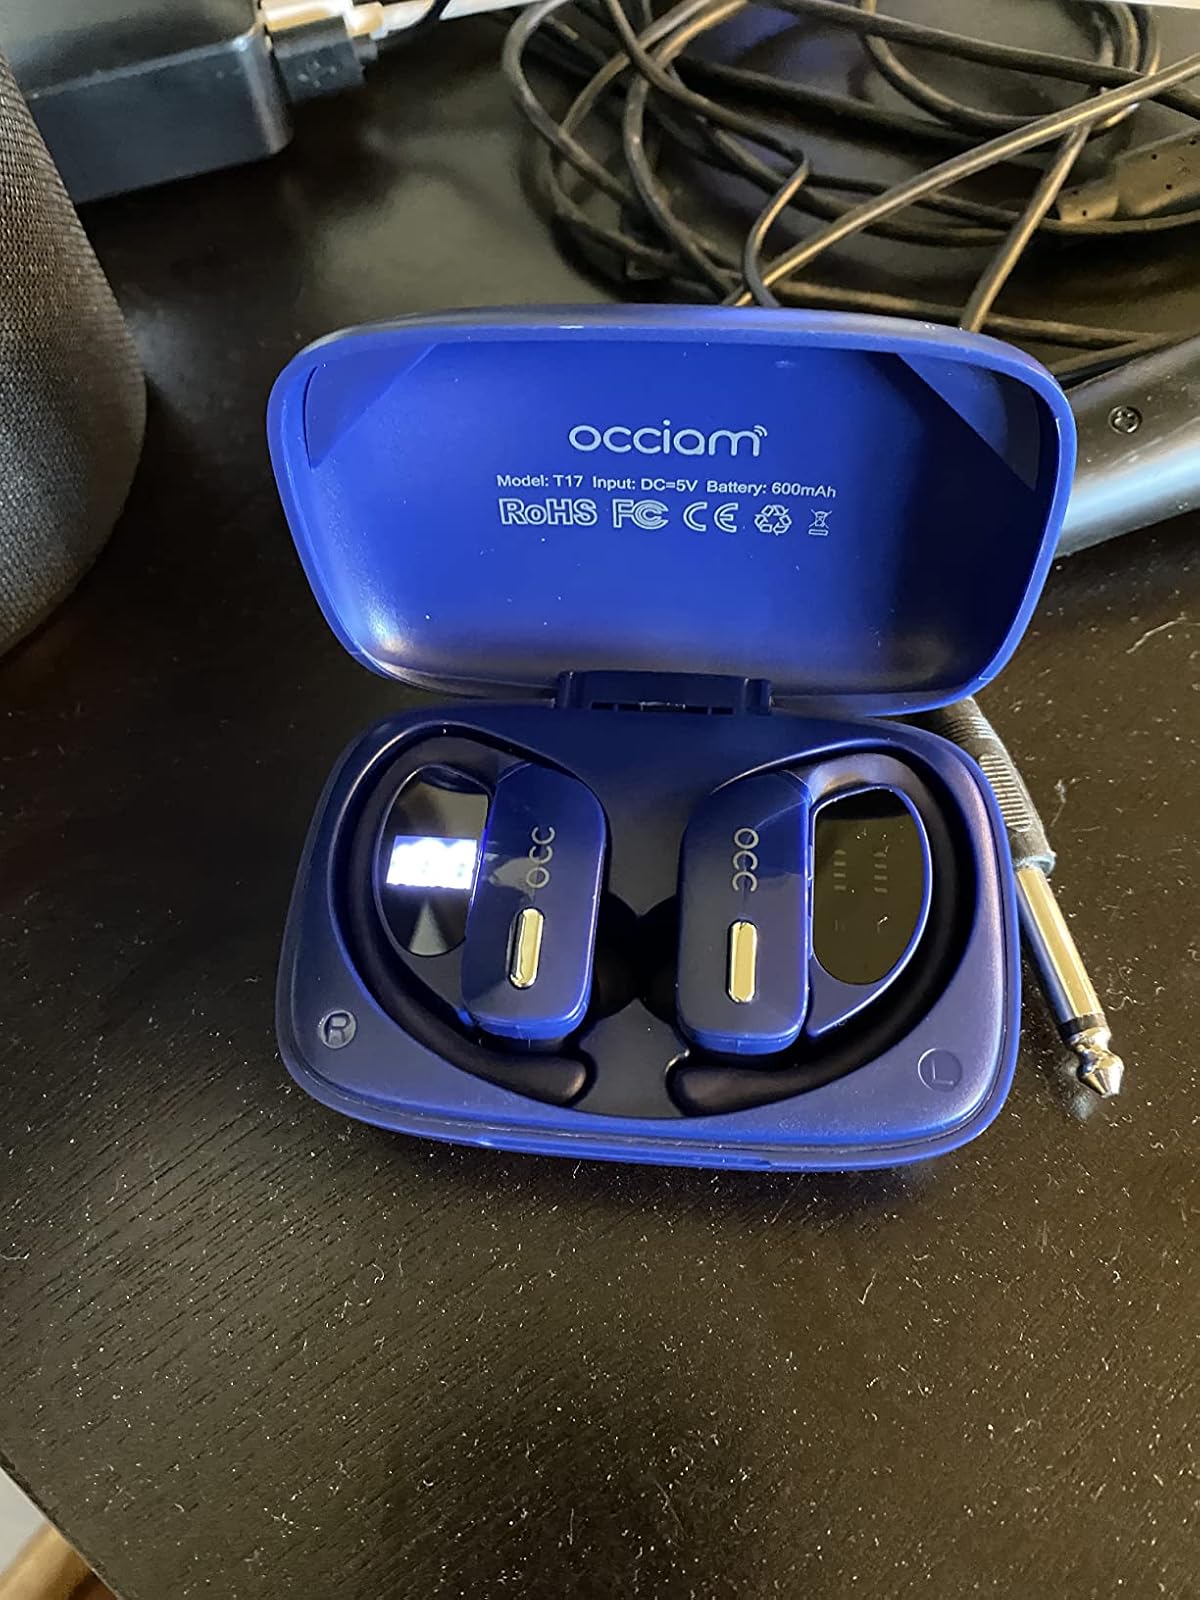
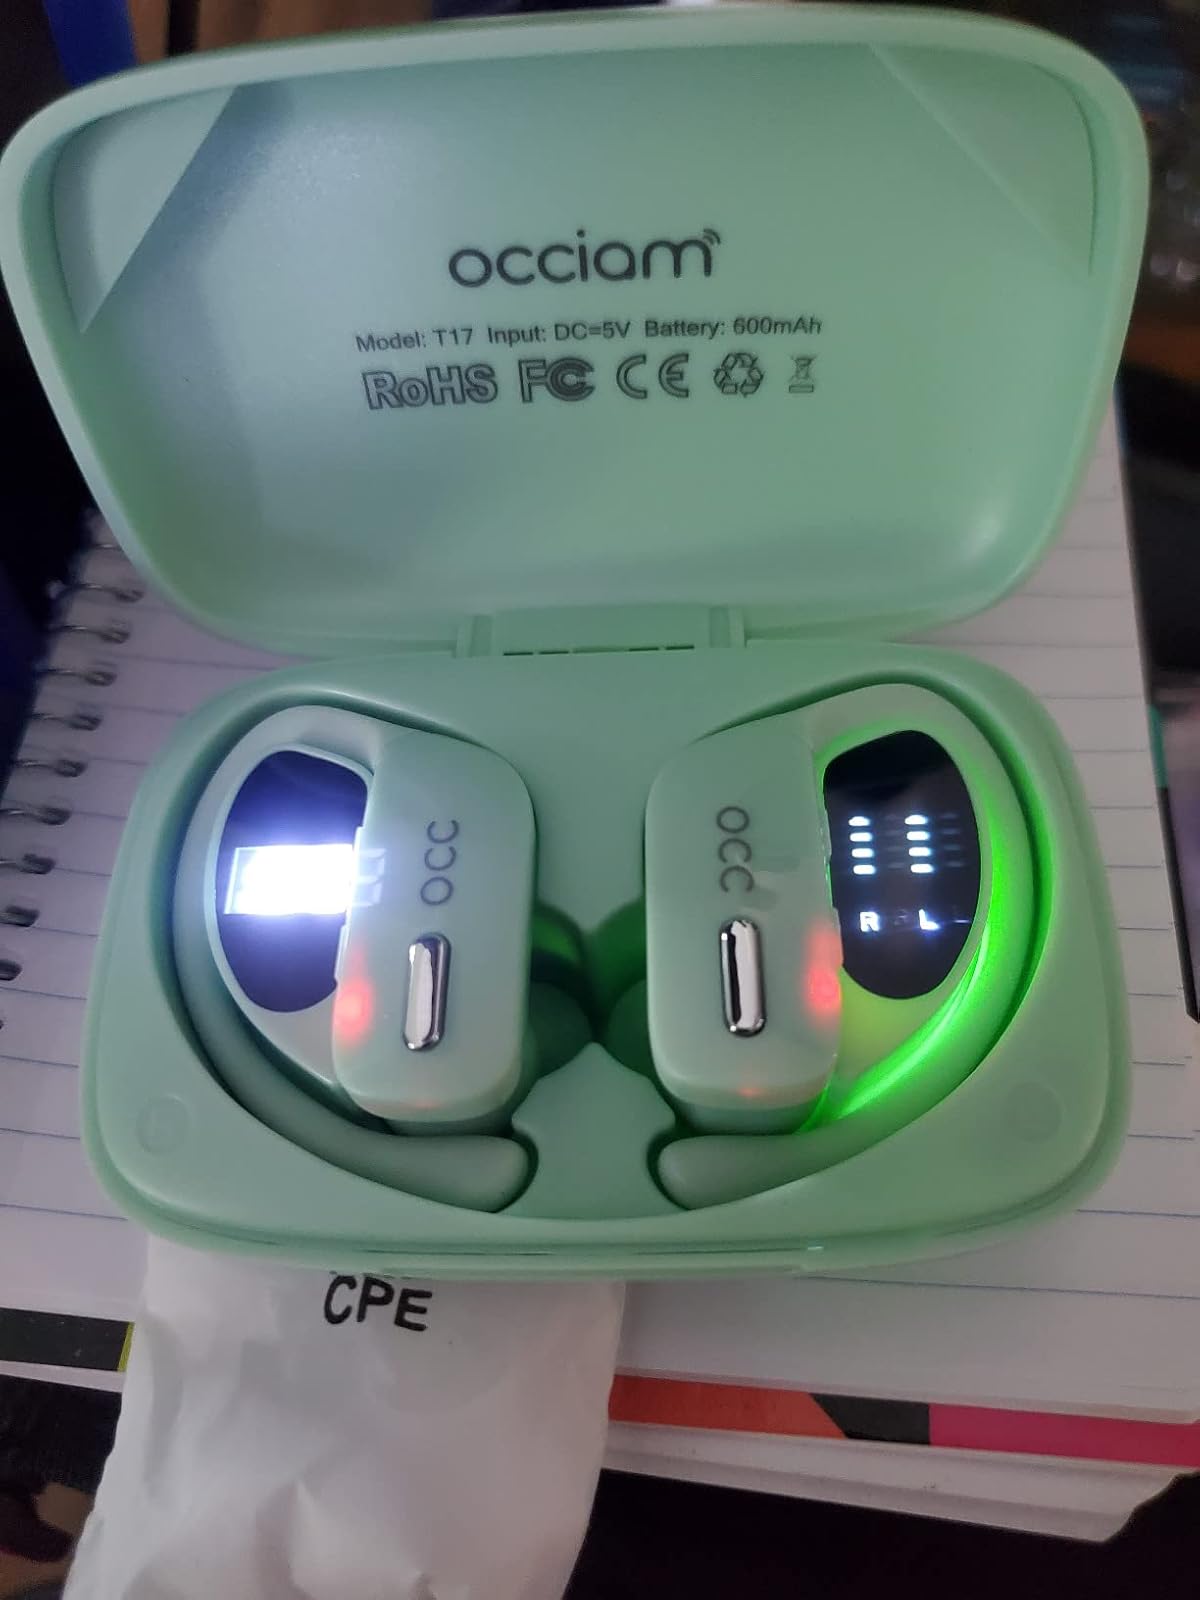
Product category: earbuds
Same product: no